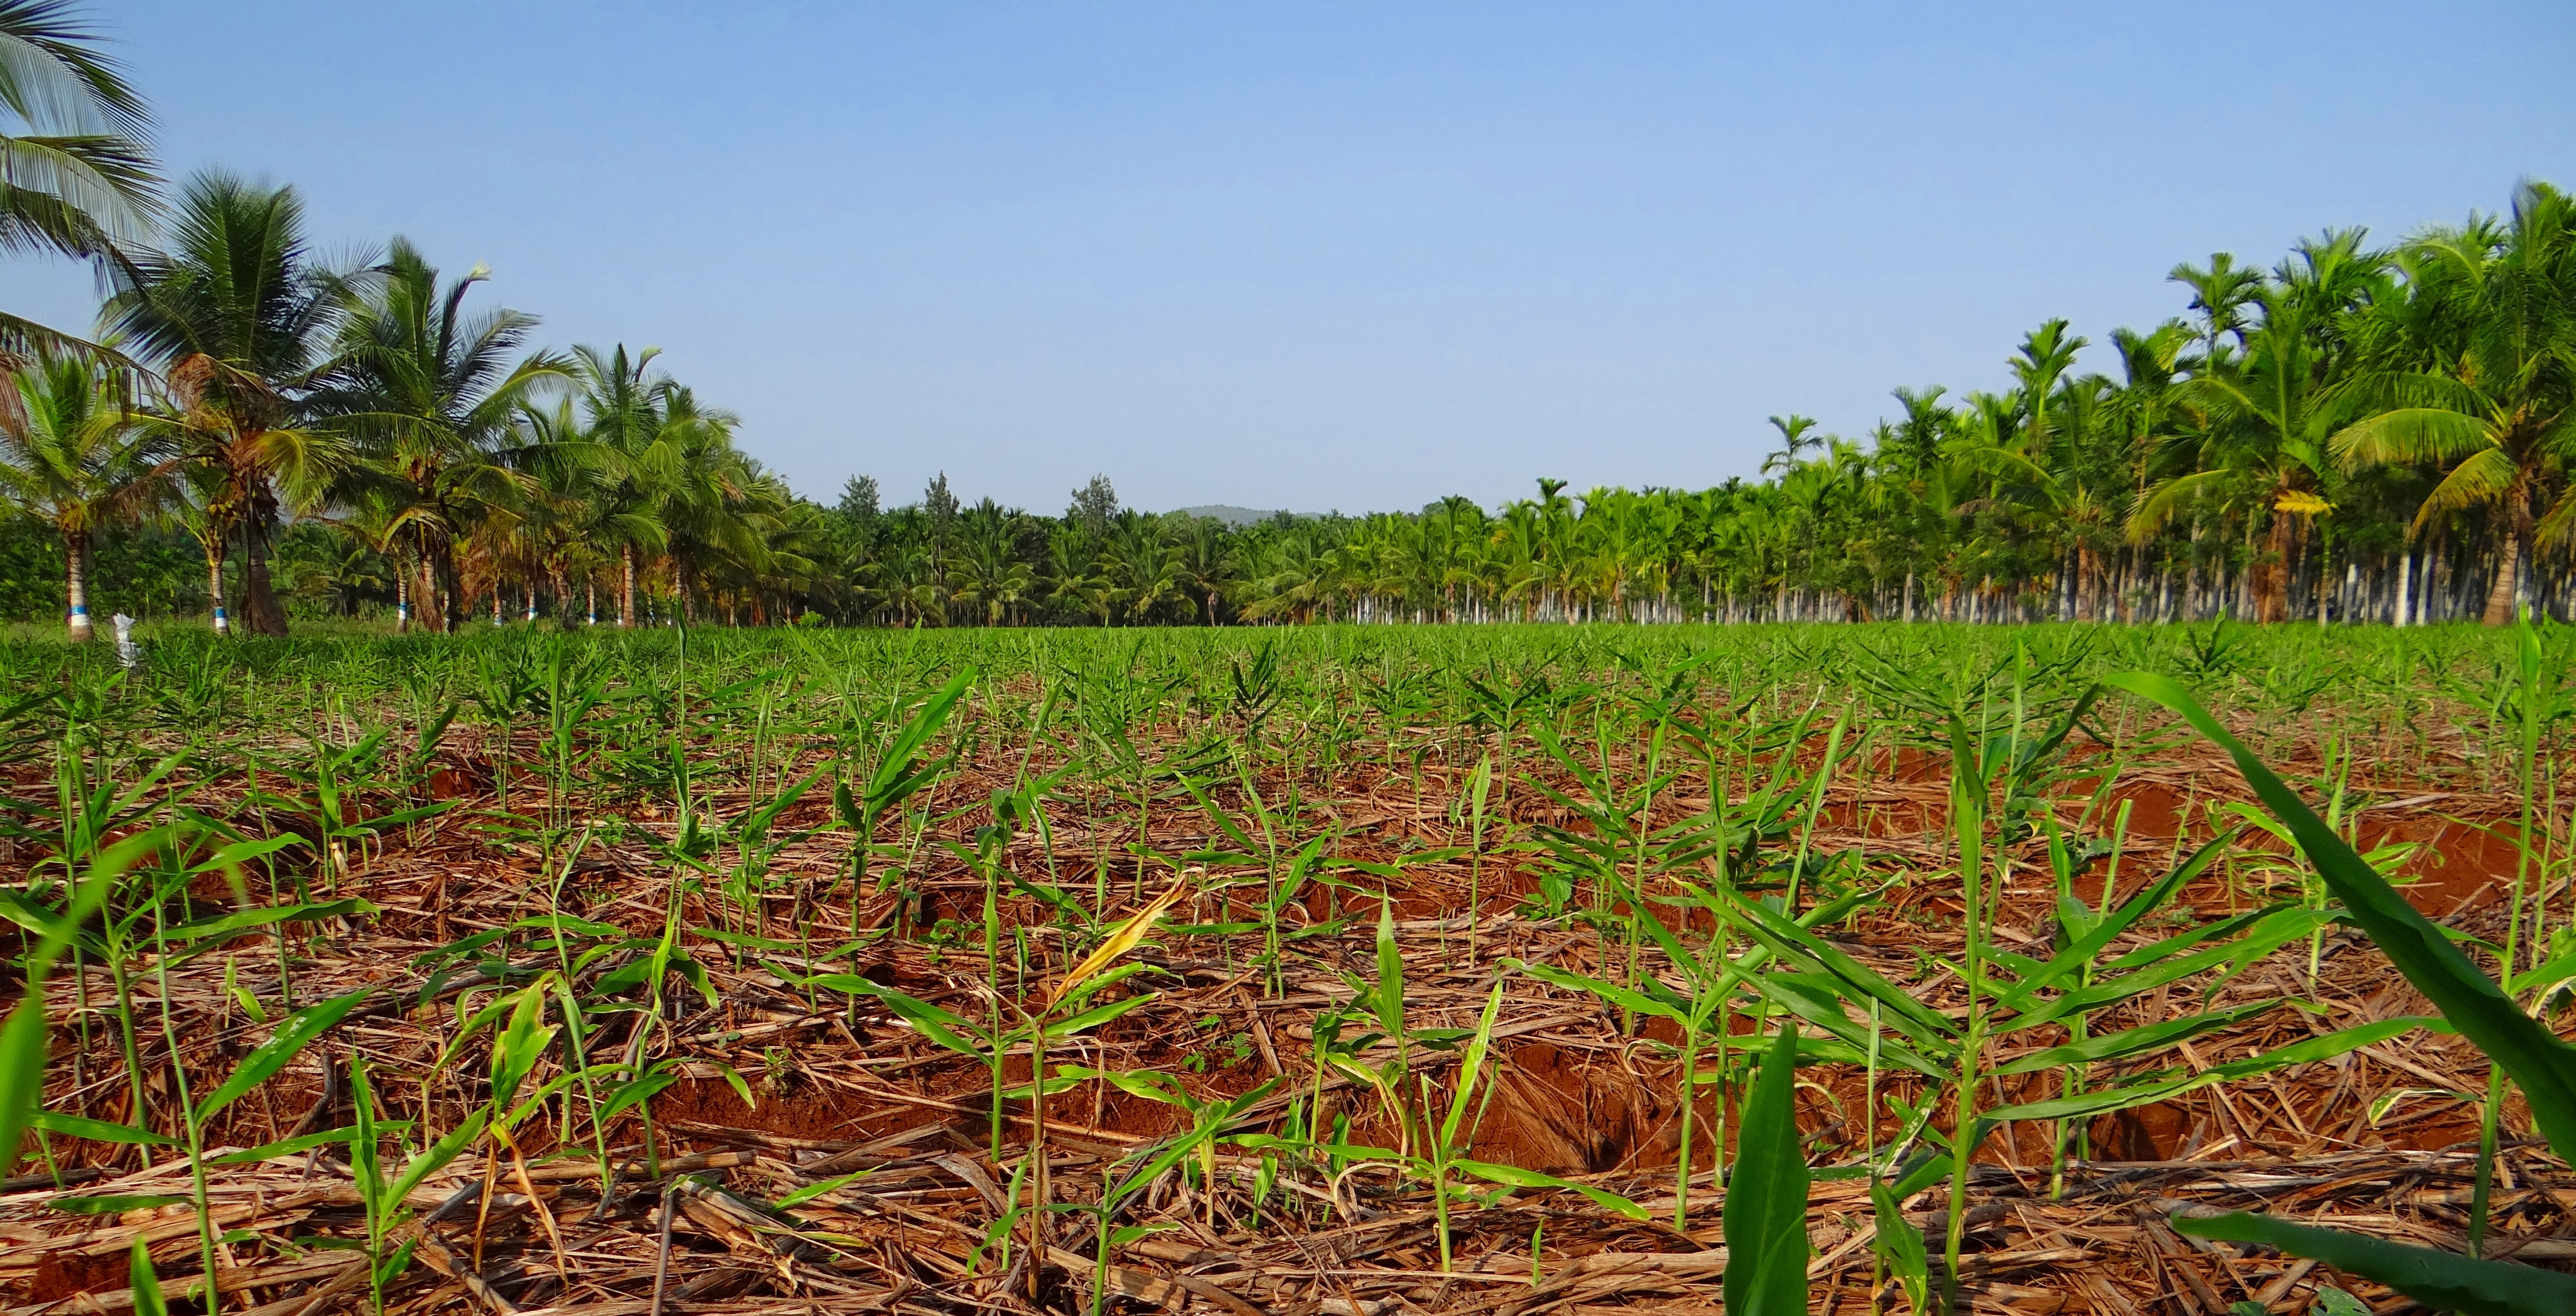
field, farm, prairie, flower, food, jungle, produce, crop, soil, agriculture, vegetation, wetland, plantation, india, habitat, ecosystem, karnataka, rural area, paddy field, chikmagalur, grass family, arecales, areca nut, areca palm, areca catechu, betelnut, ginger crop